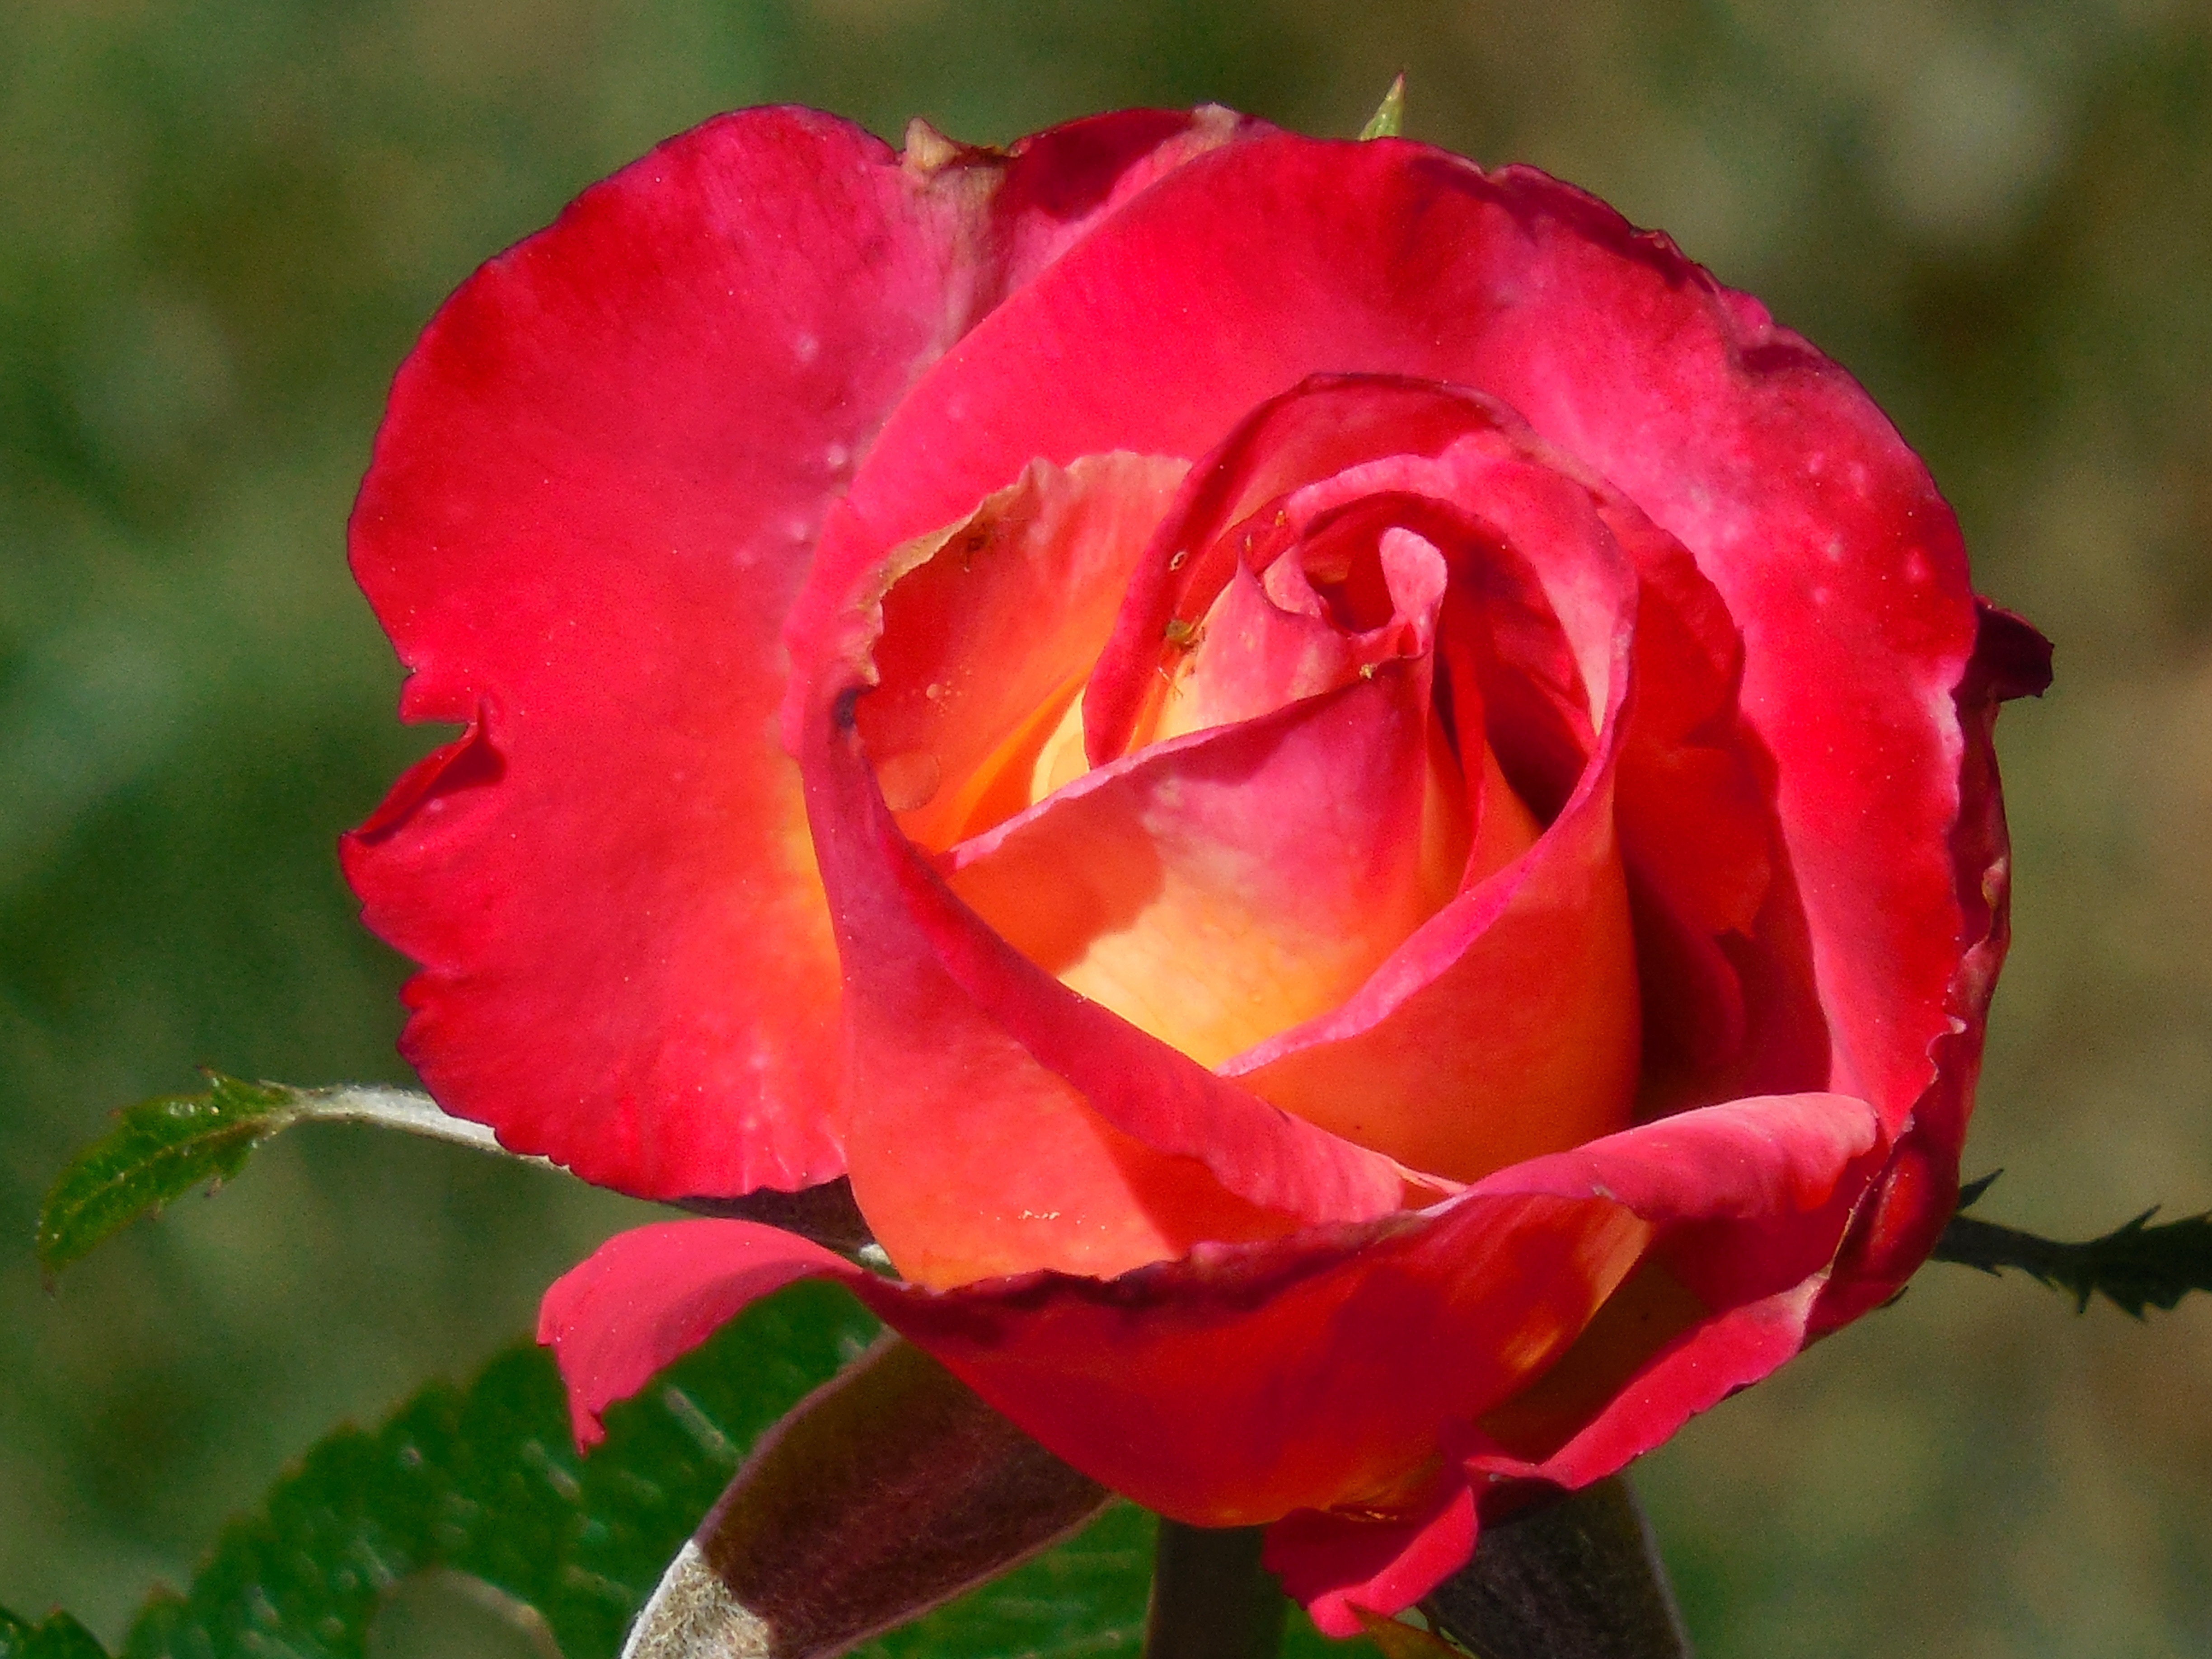
nature, blossom, plant, leaf, flower, petal, bloom, summer, floral, bouquet, rose, decoration, spring, red, color, natural, fresh, romance, romantic, botany, colorful, garden, pink, flora, floribunda, macro photography, flowering plant, garden roses, rose family, plant stem, land plant, rosa centifolia, rose order